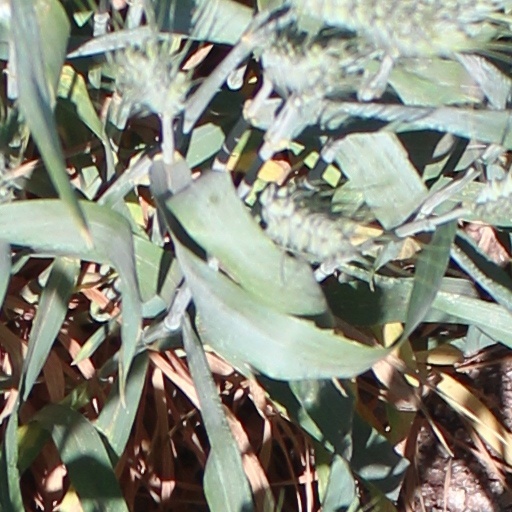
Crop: wheat